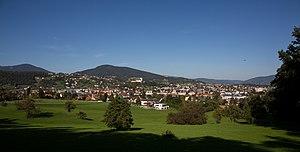
Weiz est une ville du district de Weiz dans le land de Styrie, Autriche. La ville comptait 11 508 habitants en janvier 2017.